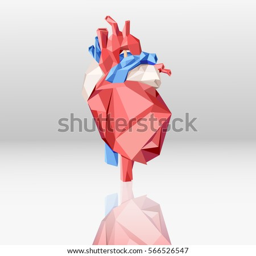
low poly style isolated anatomical heart in red , blue and white colors with reflection on the floor .